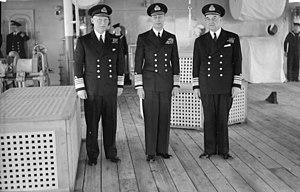
Arthur Lumley St George Lyster est un officier de marine britannique, vice-amiral de la Royal Navy pendant la Seconde Guerre mondiale.